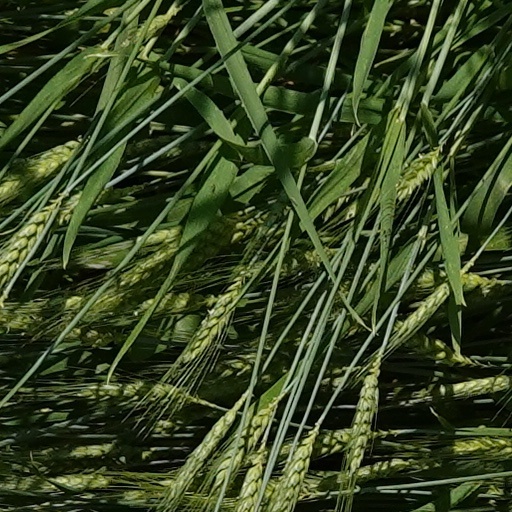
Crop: wheat